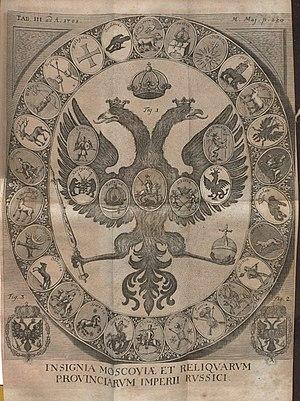
Les armoiries de la Russie sont originaires de l'ancien empire, elles furent restaurées après la chute de l'Union soviétique, en dépit des objections. La couleur rouge du blason symbolise la Grande Russie, un ancien nom du pays, utilisé par les Russes pour le distinguer de la Petite Russie ou de la Russie Blanche. Les deux têtes couronnées de l'aigle représentent l'Empire russe, dont le territoire s'étend sur deux continents, l'Europe et l'Asie.